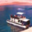
Label: ship